Nukutepipi

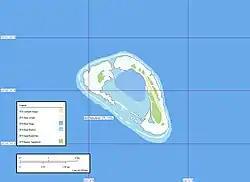
Map of Nukutepipi Atoll

First sighting recorded by Europeans was by the Spanish expedition of Pedro Fernández de Quirós on 4 February 1606. With the other three atolls of the Duke of Gloucester Islands they were named "Cuatro Coronas" (Four Crowns in Spanish).